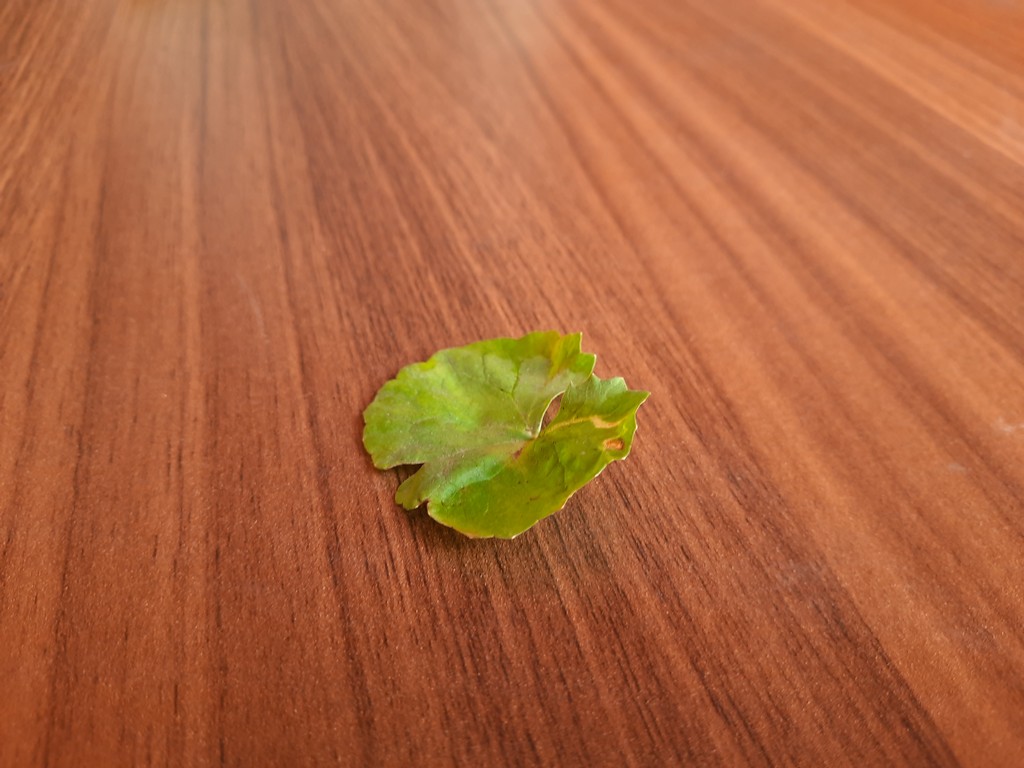
Label: Unhealthy